Lucas Braga

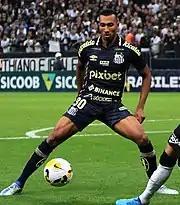
Lucas Braga with Santos in 2022

On 29 December 2018, it was announced that Braga had agreed to a pre-contract with Santos. He signed a contract until June 2022 the following 5 June, after his deal with his previous club expired, and started to appear for the under-23s.